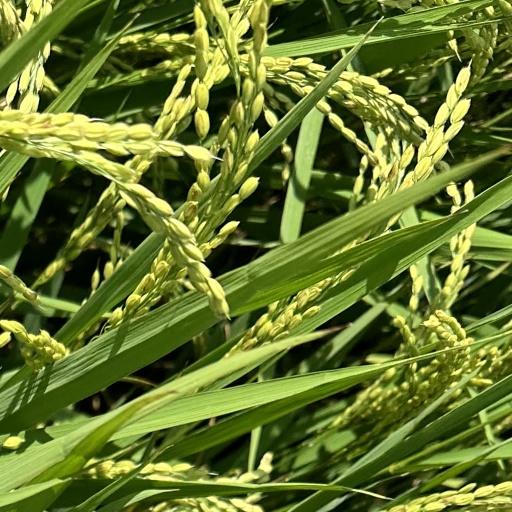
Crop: rice